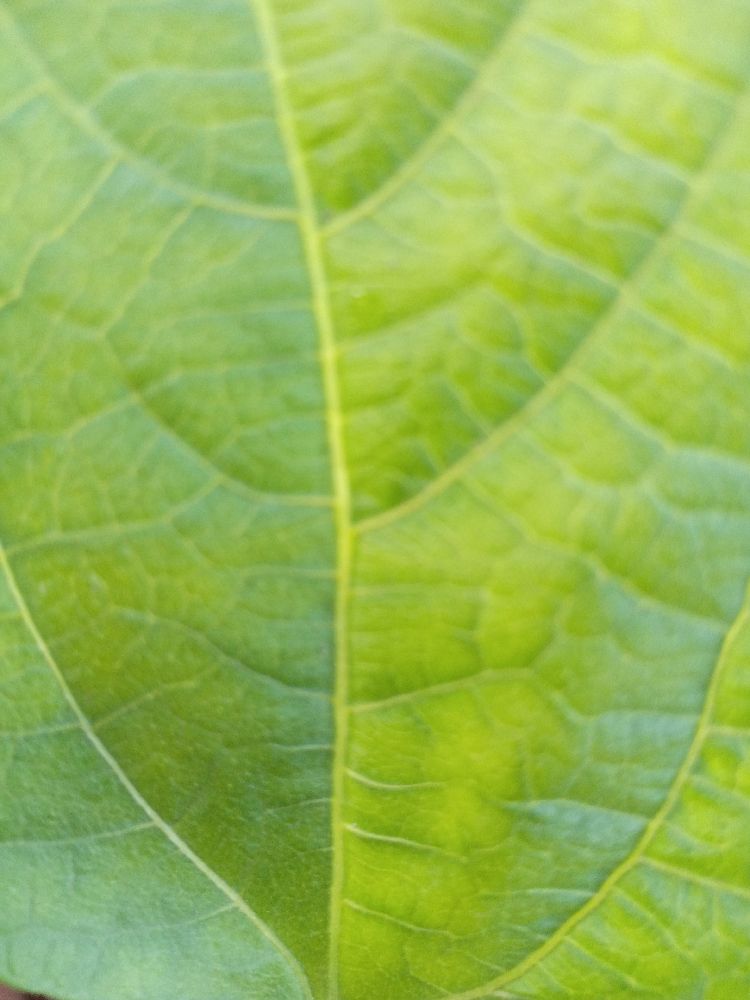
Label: healthy